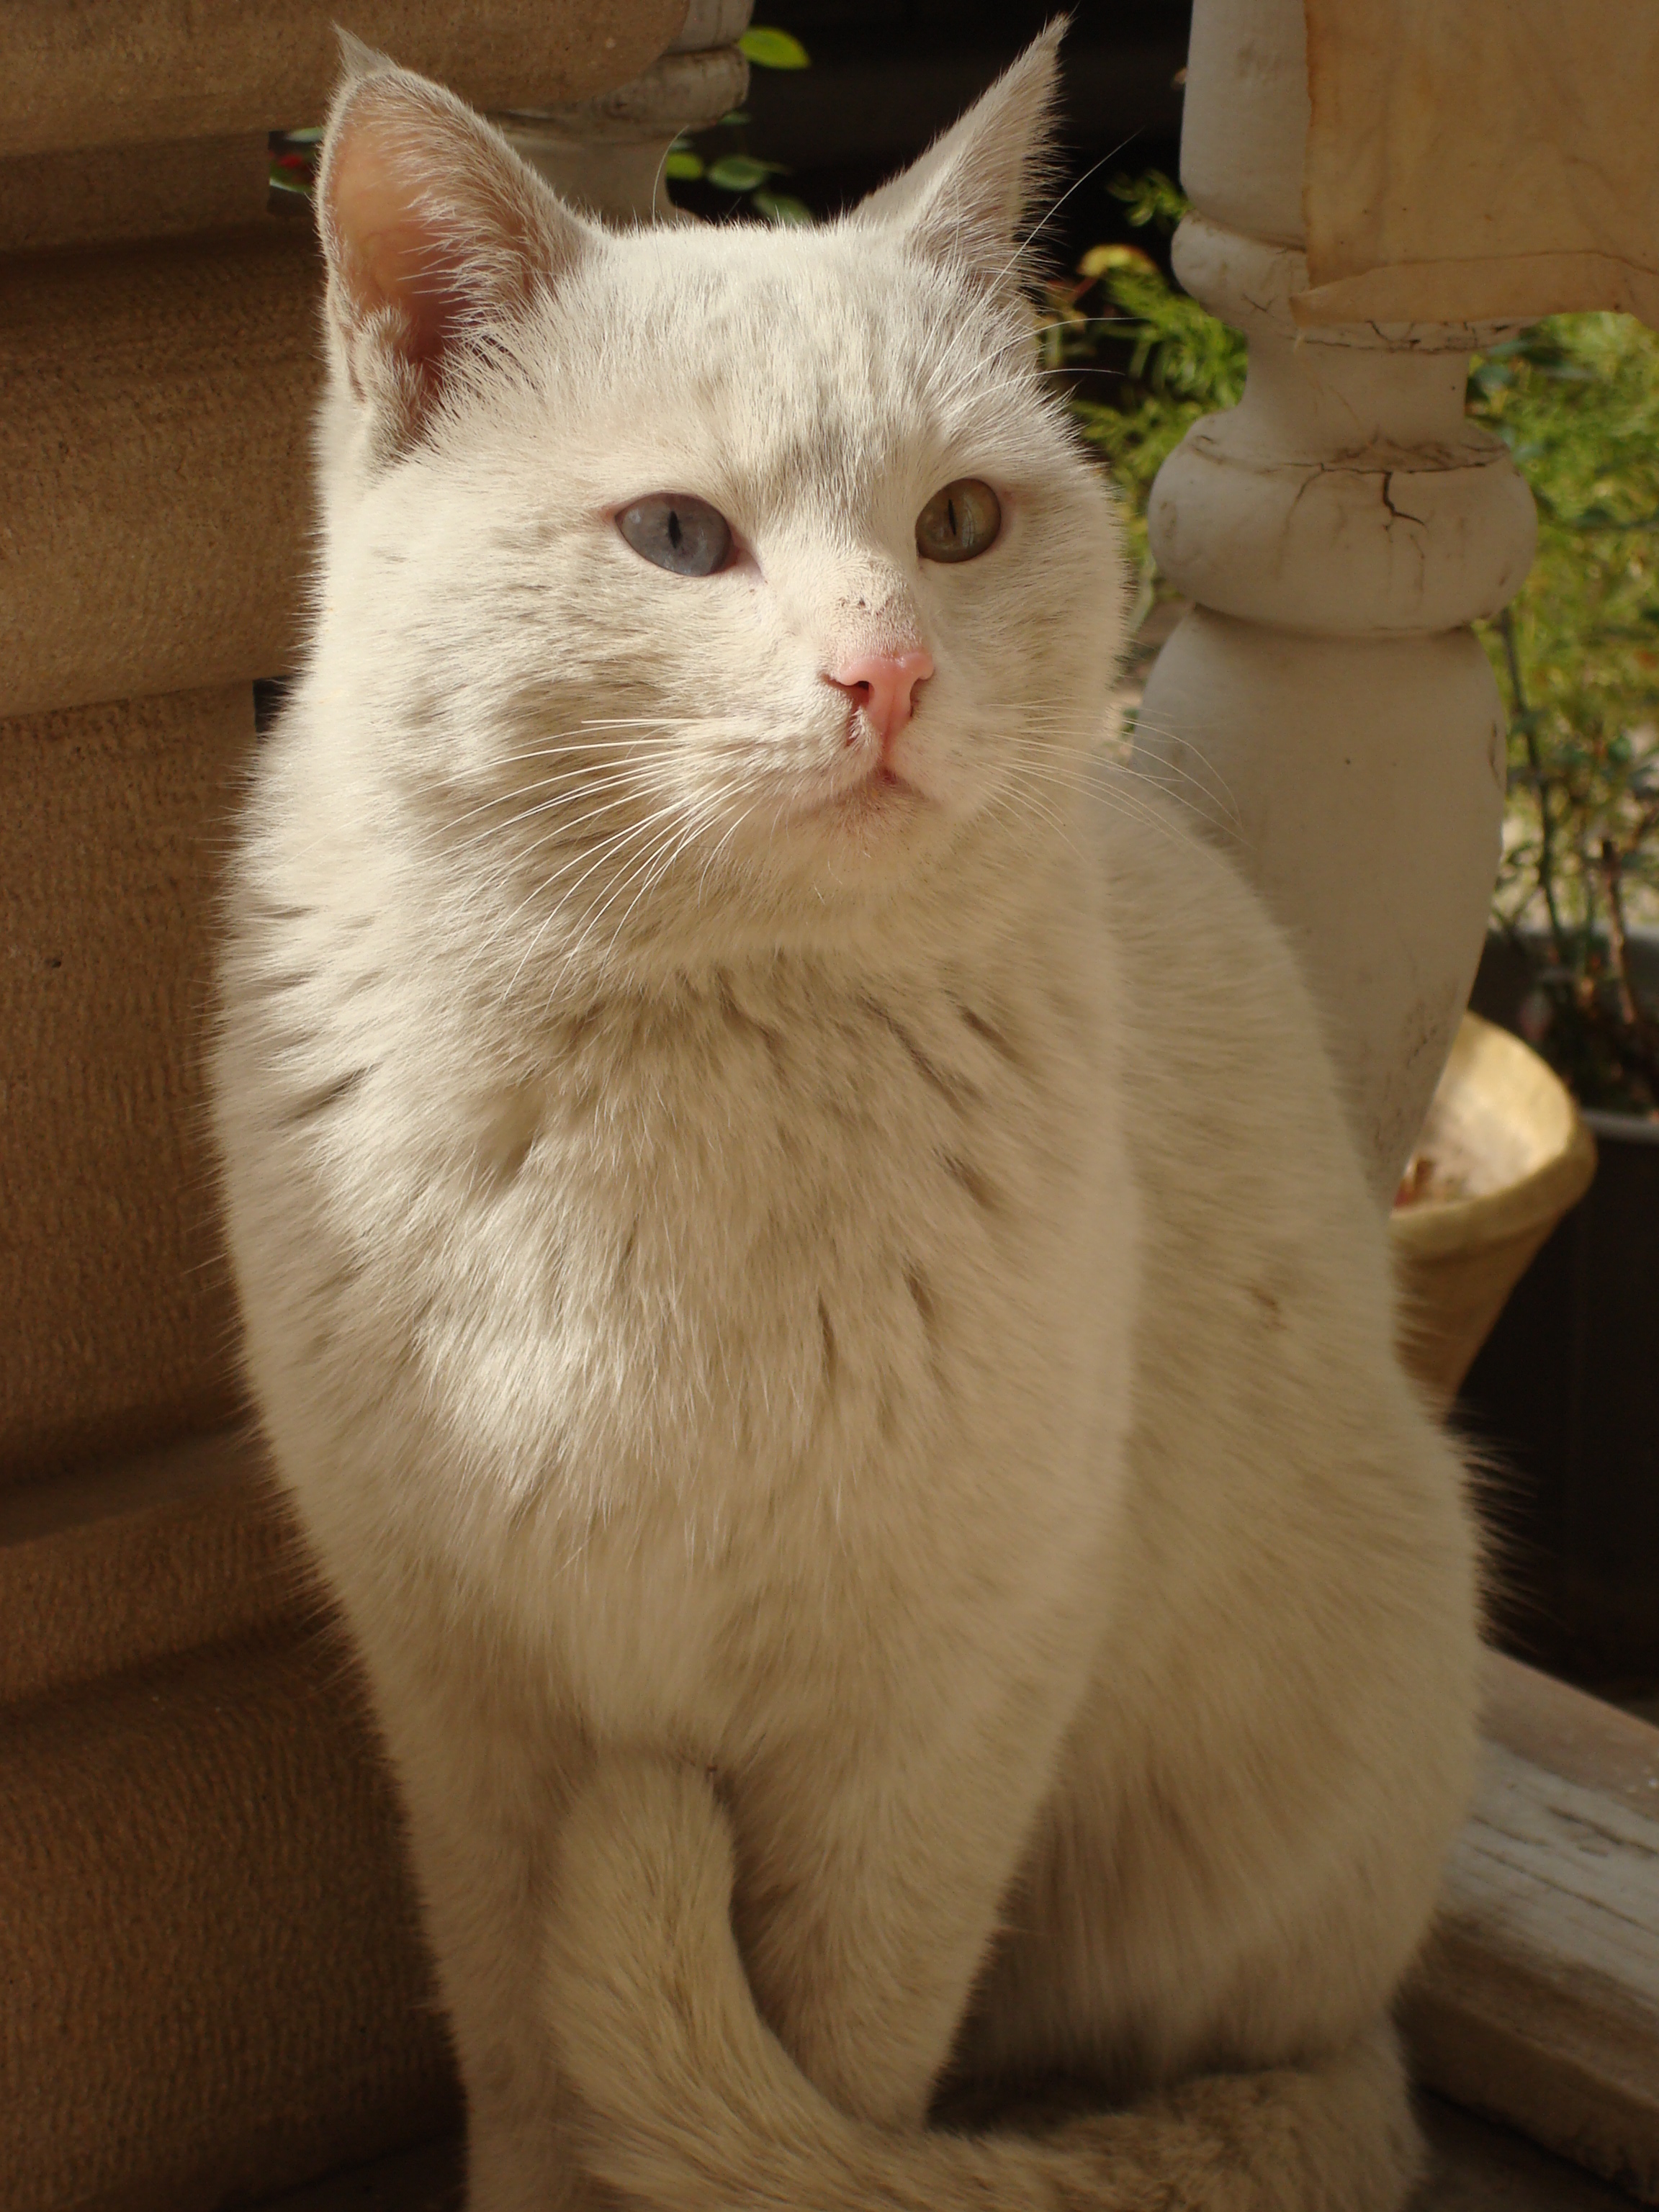
cat, kitty, mammal, vertebrate, small to medium sized cats, whiskers, felidae, turkish angora, carnivore, turkish van, khao manee, domestic short haired cat, aegean cat, asian, fur, domestic long haired cat, burmilla, tail, Ojos azules, fawn, kitten, european shorthair